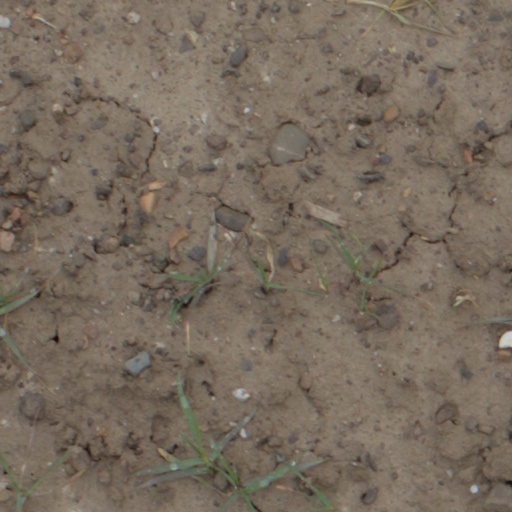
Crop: wheat